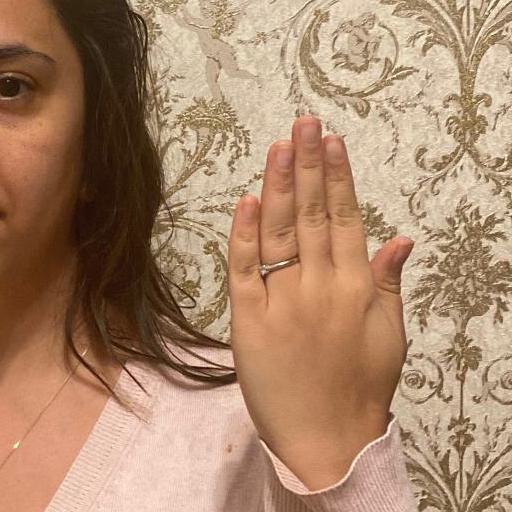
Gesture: stop_inverted